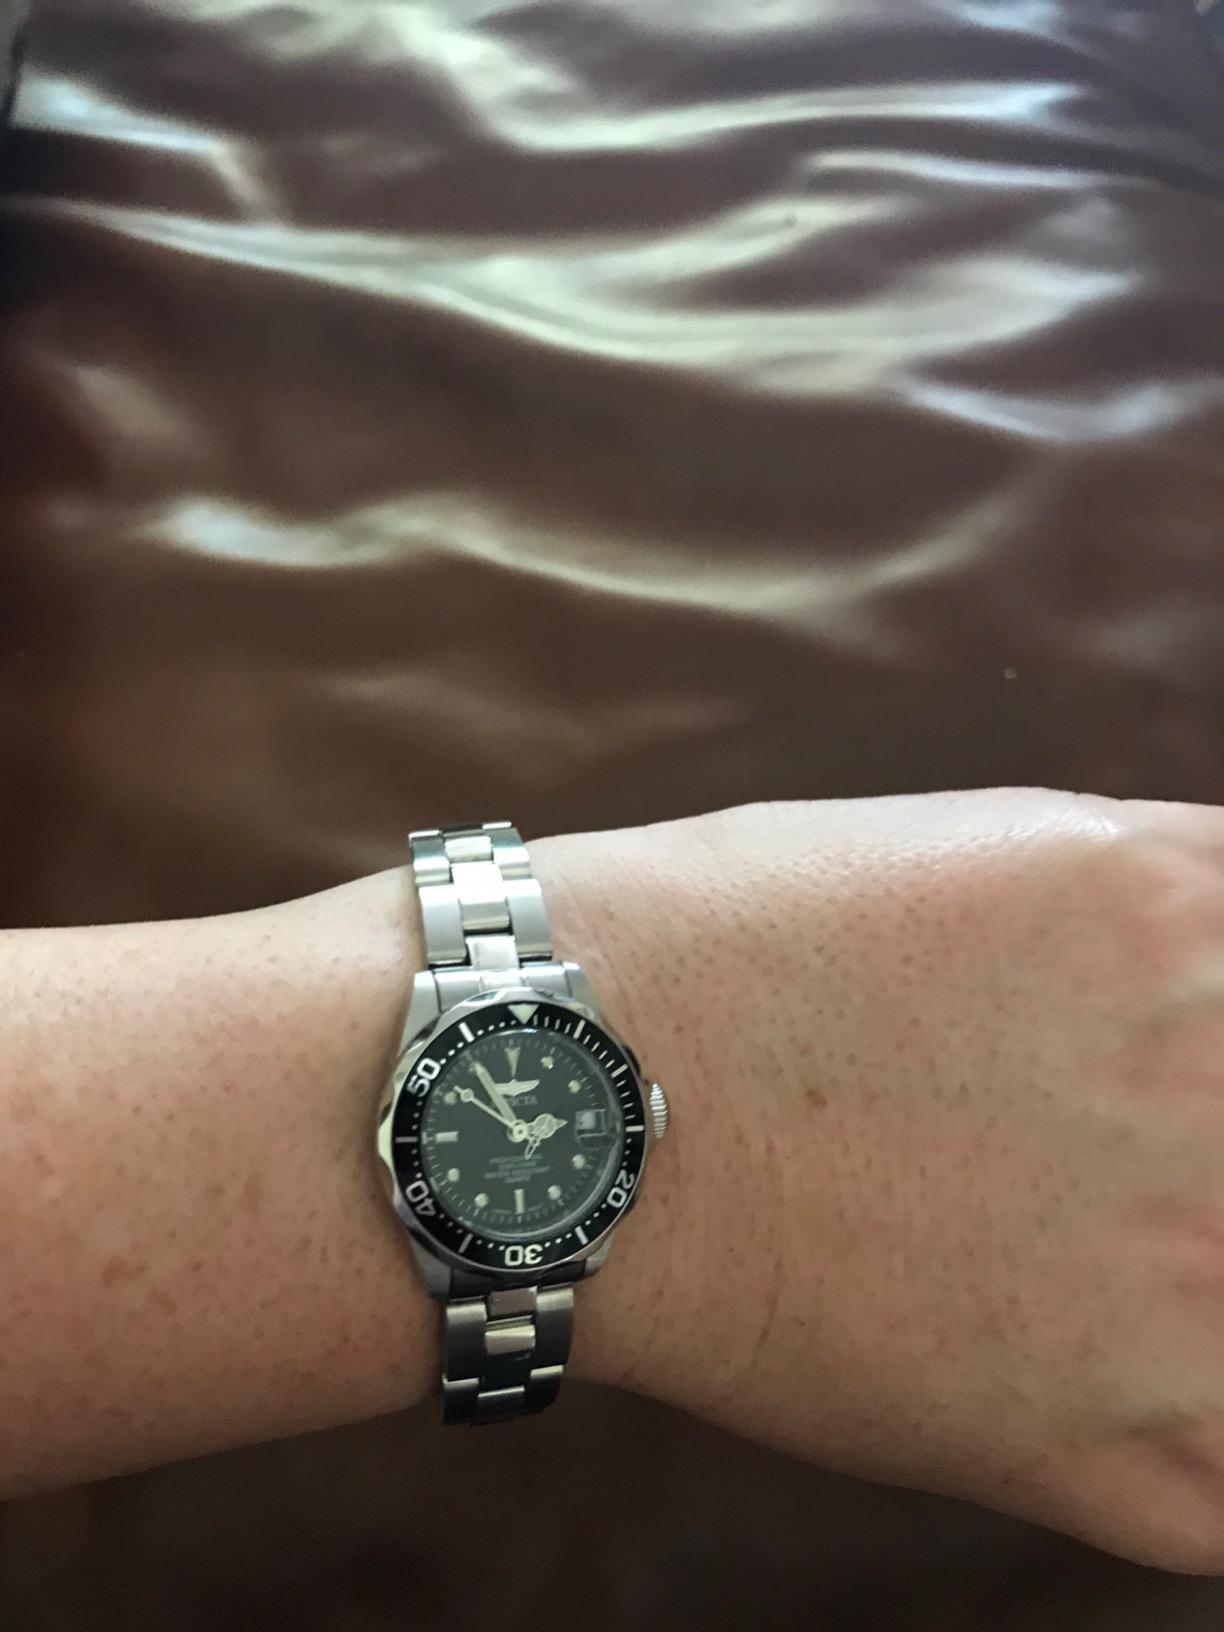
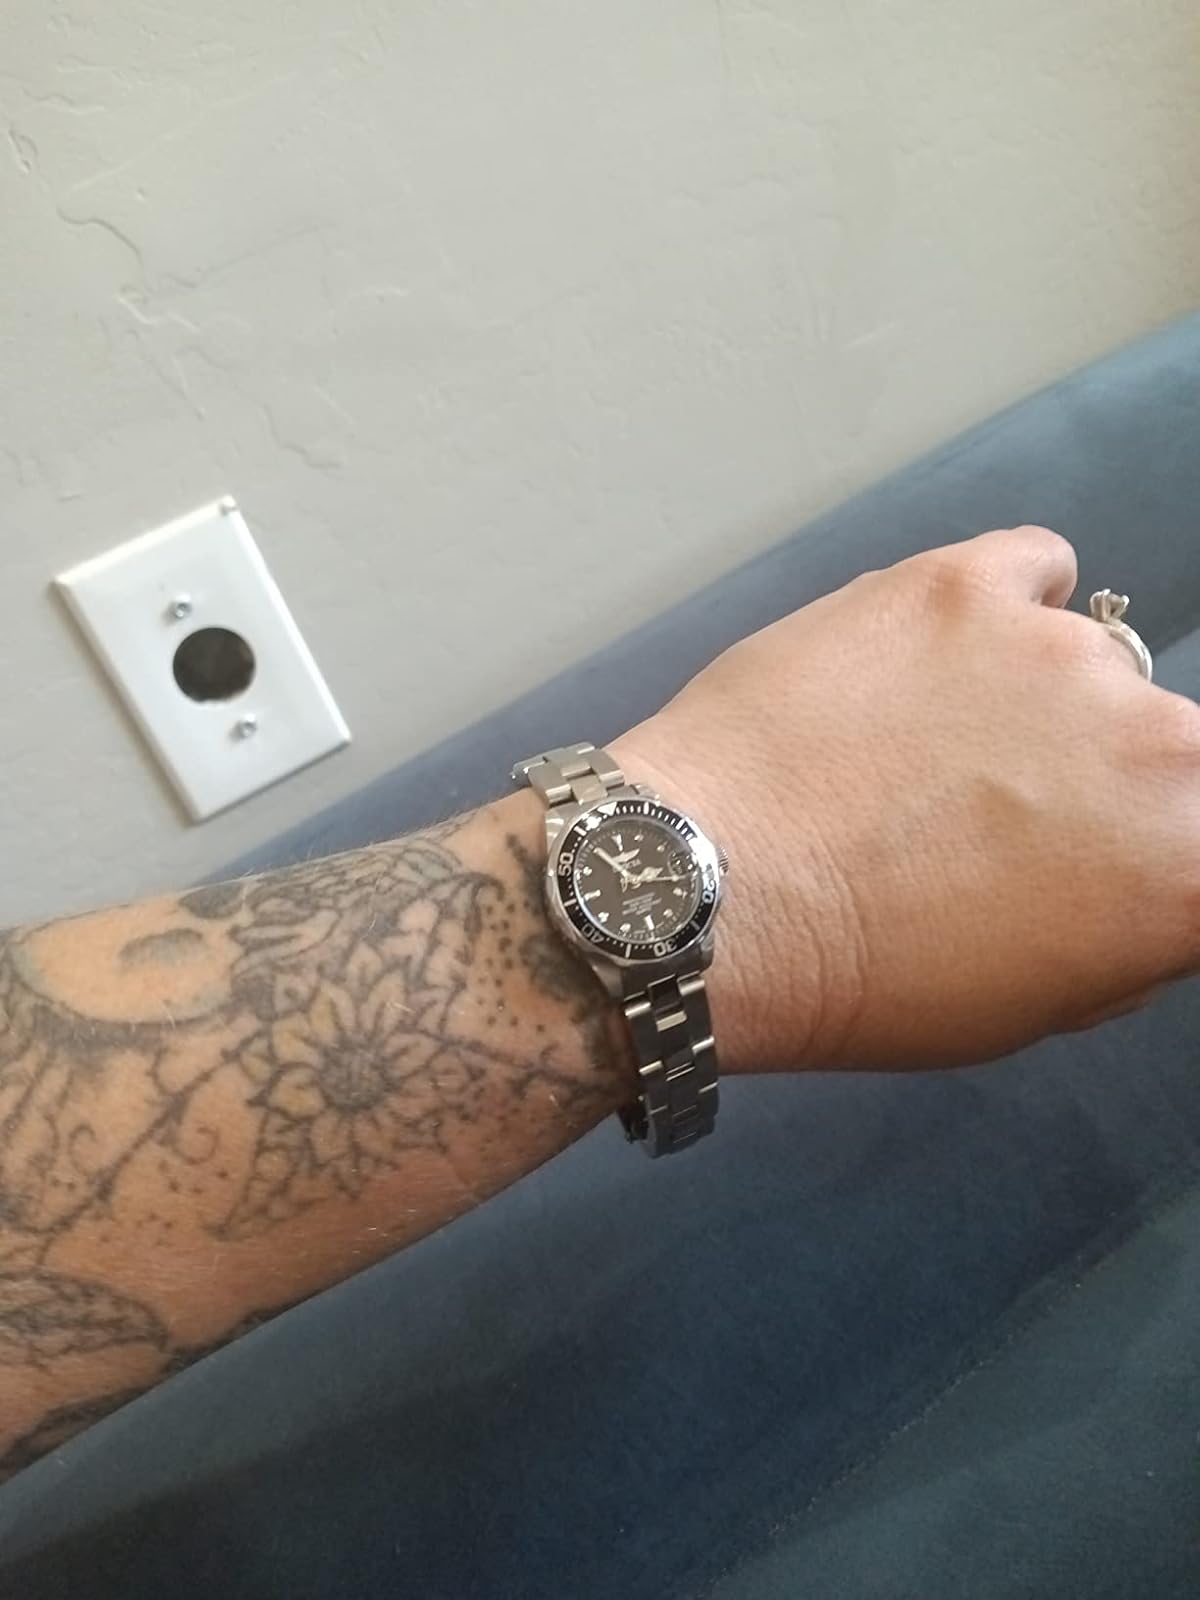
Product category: accessories_watch
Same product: yes